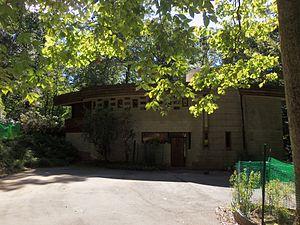
Cet article propose une liste exhaustive des réalisations de Frank Lloyd Wright. Huit d'entre elles sont classées sur la liste du patrimoine mondial de l'UNESCO depuis le 7 juillet 2019 au titre des œuvres architecturales du XXᵉ siècle de Frank Lloyd Wright.